DJ Dan

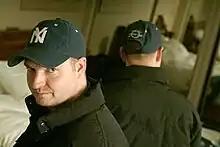
DJ Dan, 2007

Daniel Wherrett, known by his stage name, DJ Dan is an American house music DJ and producer.